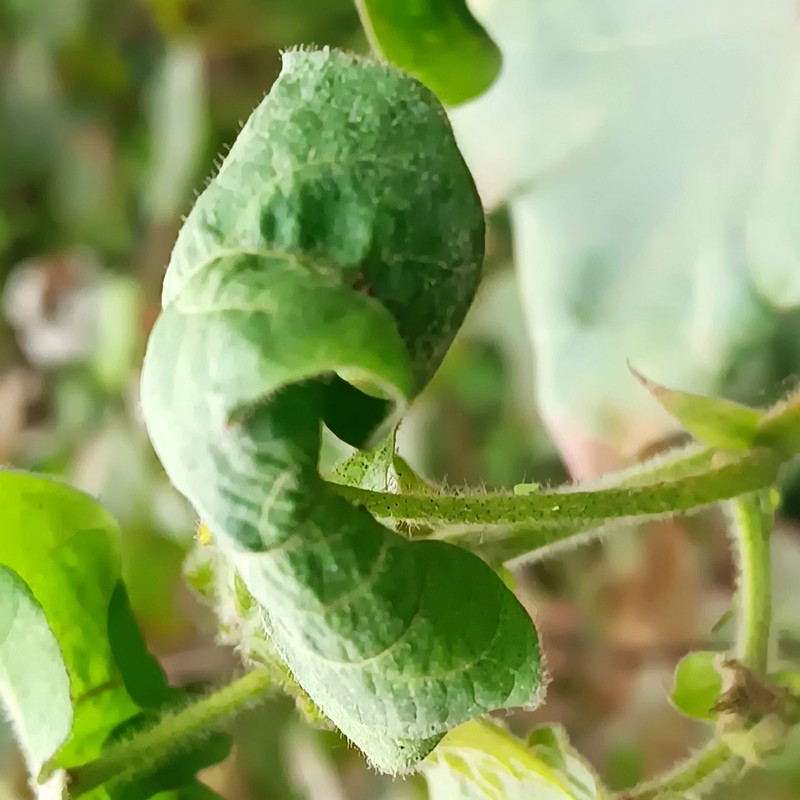
Label: Curl Virus